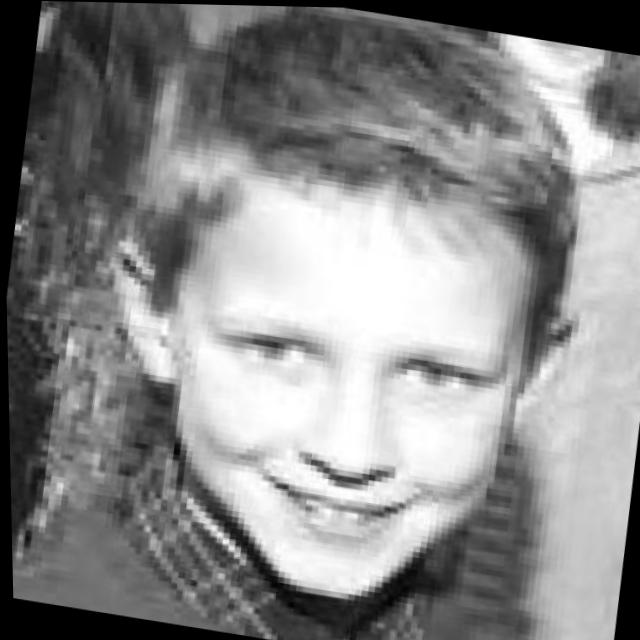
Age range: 0-12